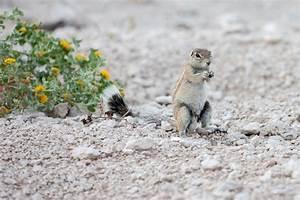
squirrel